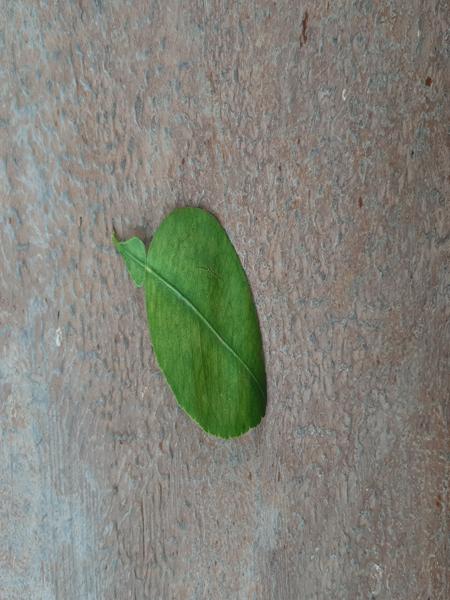
Plant: Lemon